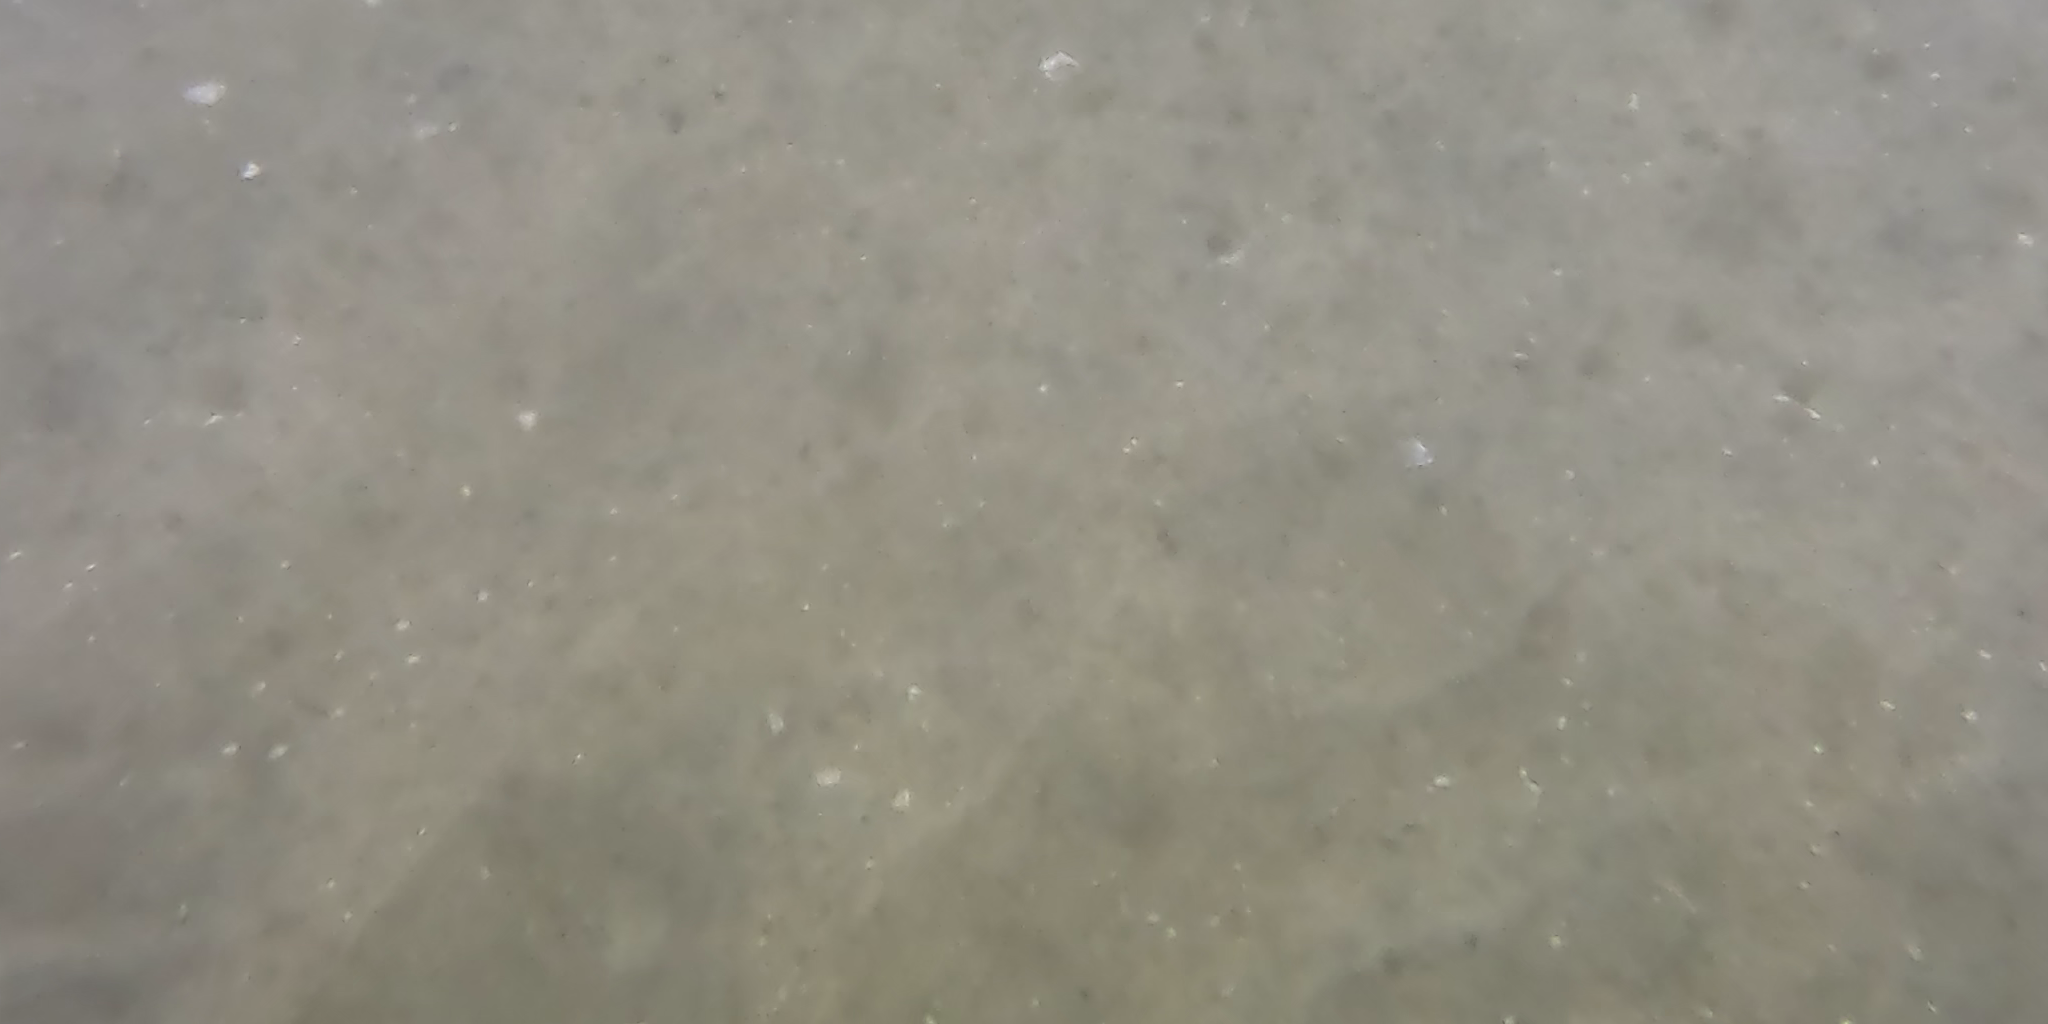
Seabed habitat: sand